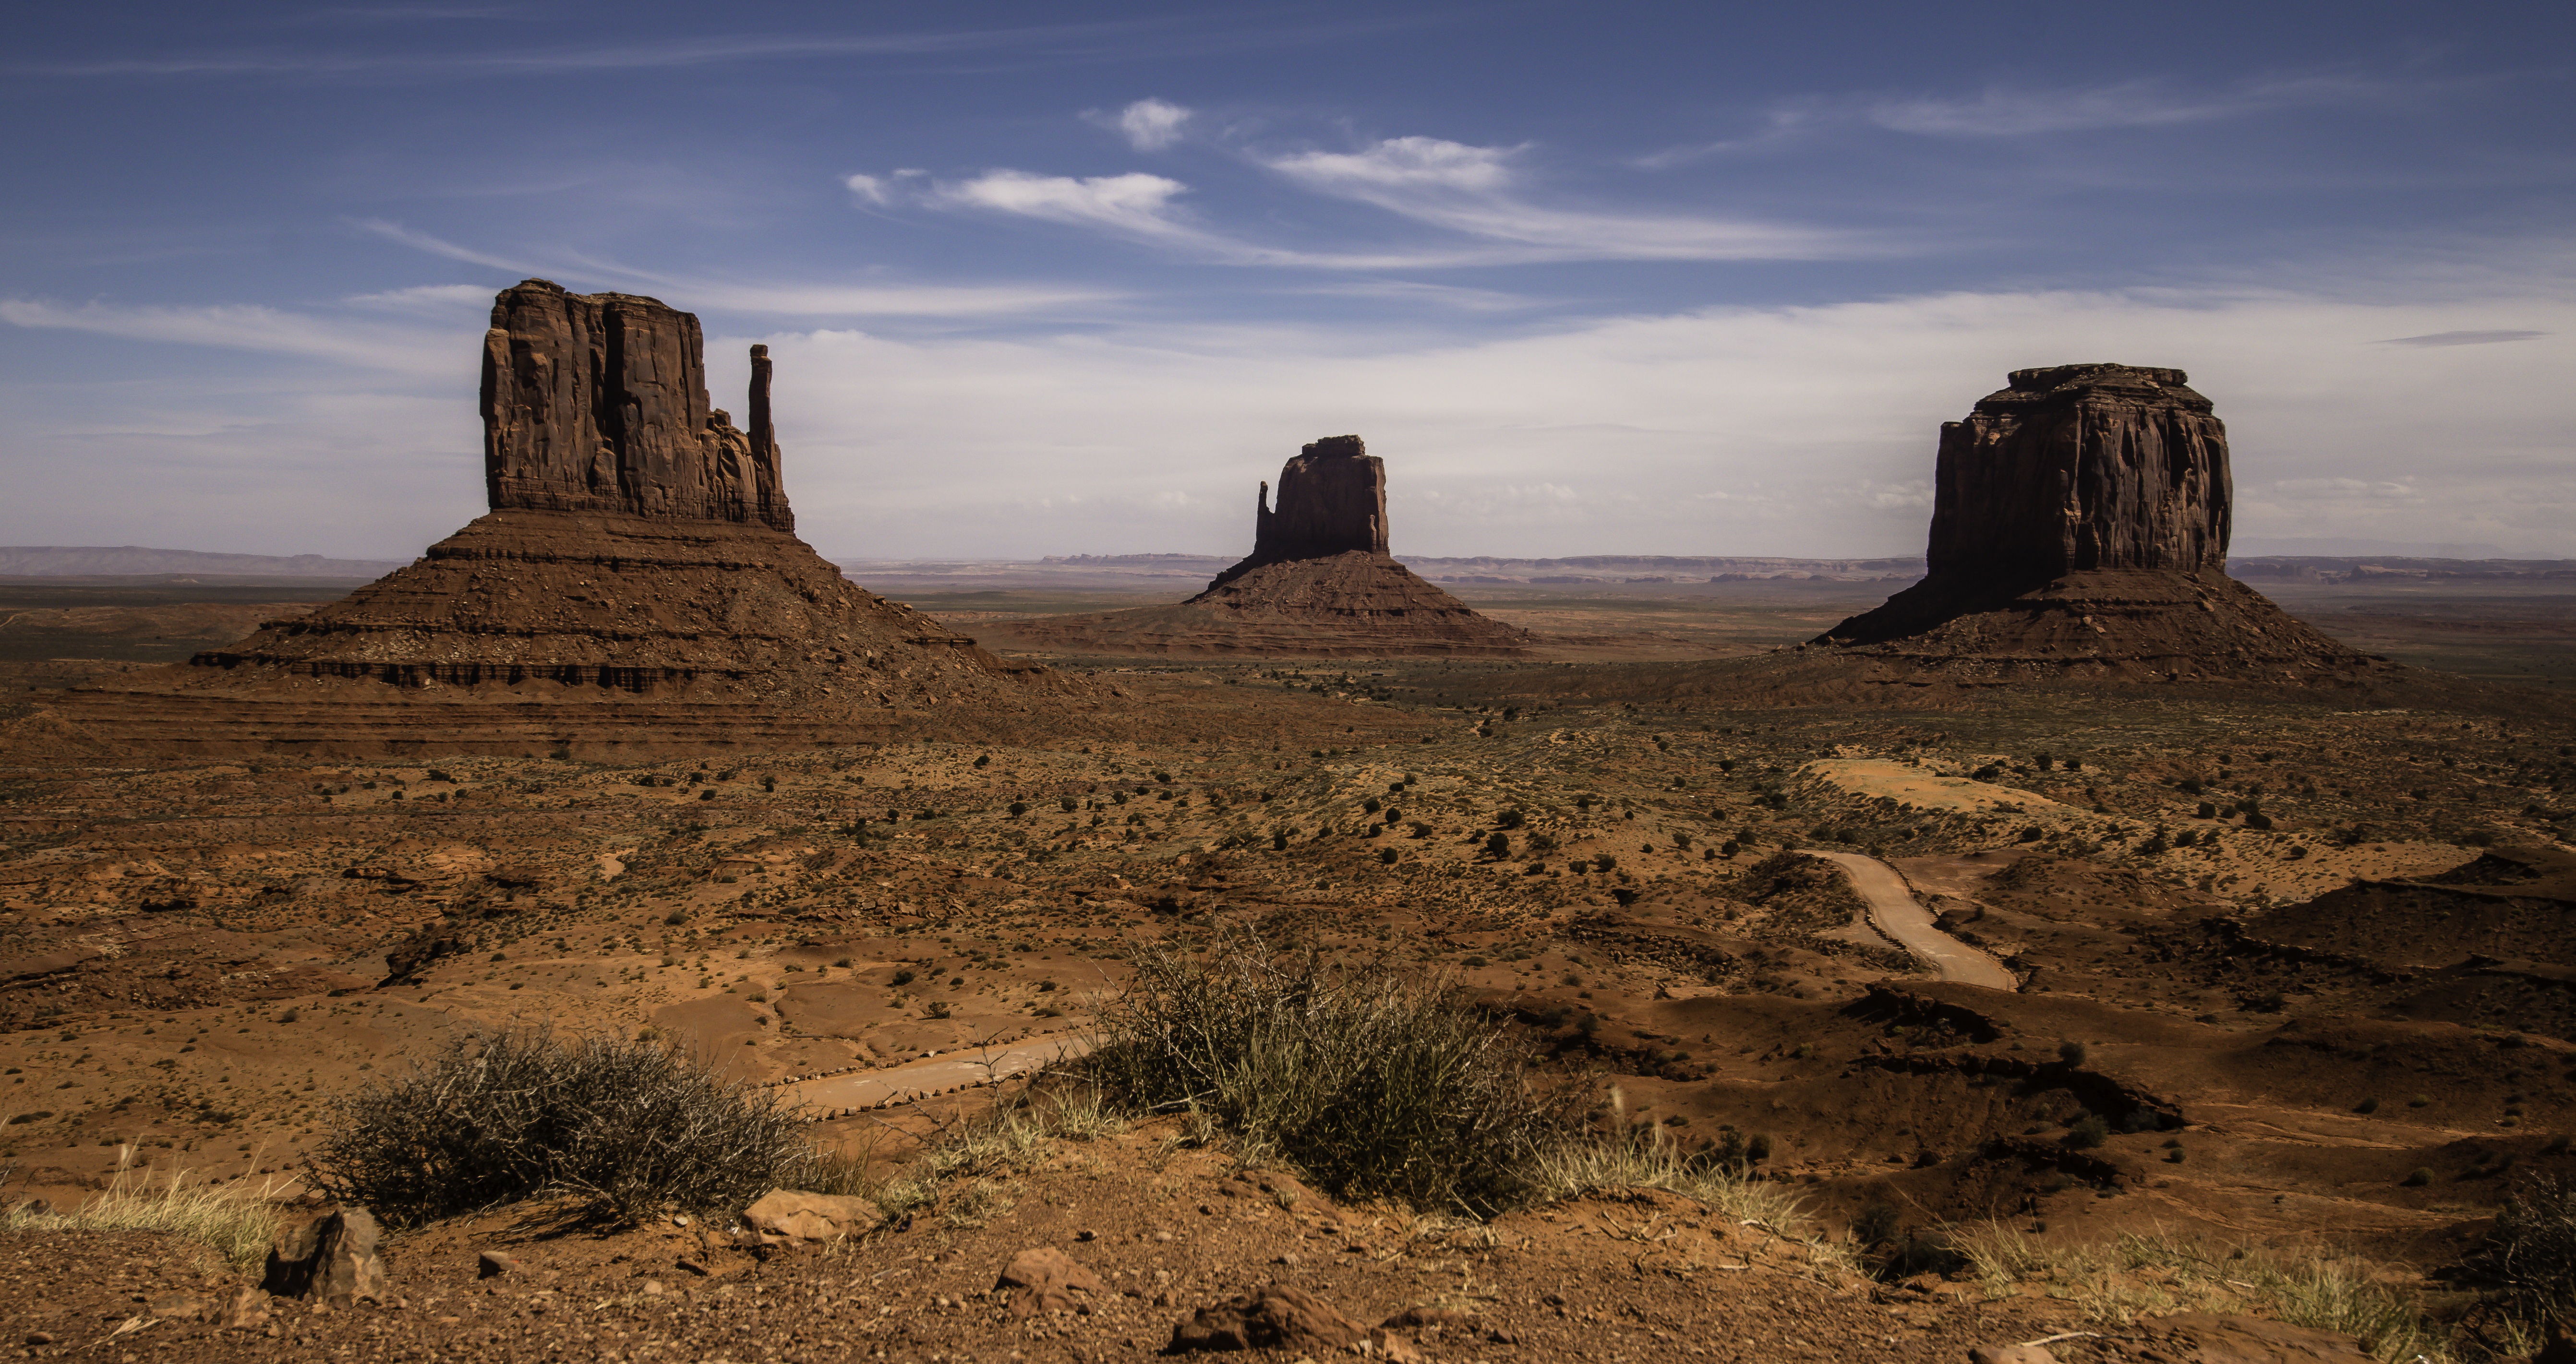
landscape, rock, wilderness, mountain, desert, valley, monument, summer, travel, formation, arch, usa, america, holiday, tourism, terrain, heat, geology, holidays, badlands, outlook, plateau, sahara, wadi, butte, landform, monument valley, wild west, ancient history, natural environment, geographical feature, aeolian landform